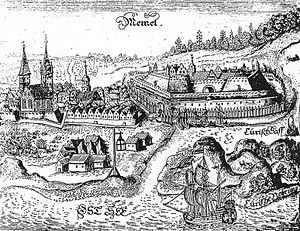
Klaipėda-regionens historie
Historisk tegning af byen Memel
Klaipėda-regionen var et område defineret af Versailles-traktaten i 1919 under navnet Territoire de Memel da det blev lagt ind under administration af Ambassadørrådet. Memelland blev sammen med Saar og Danzig underlagt Folkeforbundets kontrol og befolkningen i regionerne skulle ved en folkeafstemning stemme om de fortsat skulle være en del af Tyskland. Bortset fra i Saar blev der imidertidig ikke afholdt sådanne folkeafstemninger.